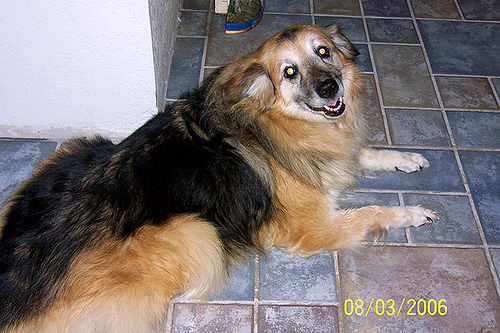
Breed: keeshond